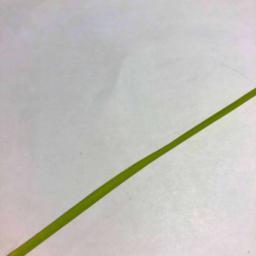
Label: Rice___Healthy